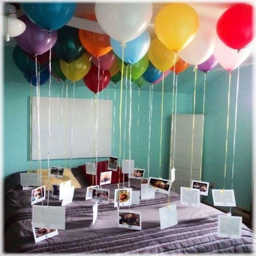
balloons with pictures of the children doing things in school throughout the year